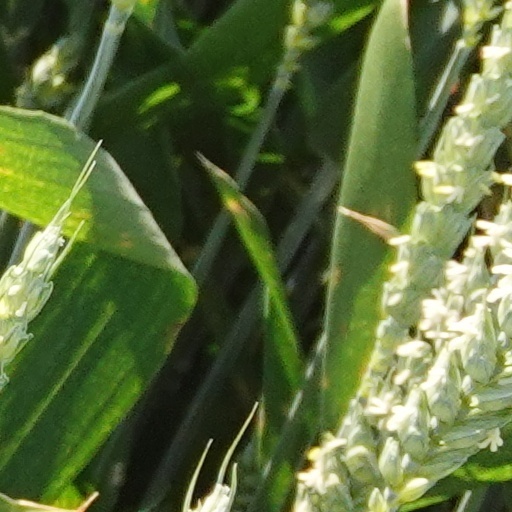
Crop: wheat